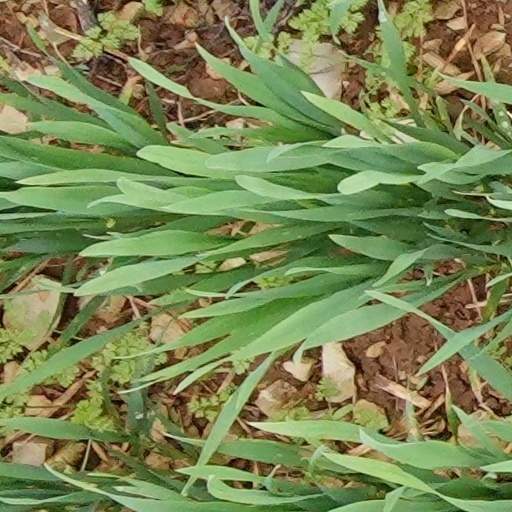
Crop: wheat